Tlacotalpan

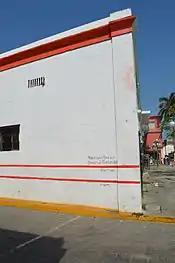
House in the town showing levels of flooding in 2010

The area has a semi-tropical climate, with an average annual temperatureof 25.1C. There are two distinct seasons. From October to April, the weather is dominated by the passing of cold fronts from the north, called "nortes." These fronts can cause strong winds and tornados. During the rest of the year, the weather is dominated by the Atlantic Current (Corriente Atlántica), which are warm and humid winds coming from the southeast of Mexico, causing most of the area's annual rainfall. September is the stormiest month and the area is also affected regularly by hurricanes. These can cause severe flooding such as the case of Hurricane Roxanne in 1995, Hurricanes Dean and Felix in 1997, Hurricane Karl in 2010 and Hurricane Ernesto in 2012.